Military mark time

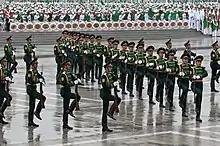
A contingent of Turkmen soldiers marching in mark time.

Marking time is a military step in which soldiers march in place, moving their legs as in marching, but without stepping forward.